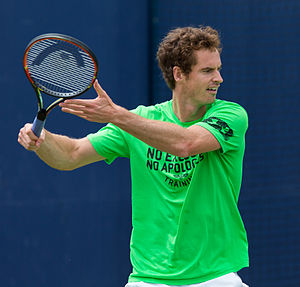
Queen's Club-mesterskaberne 2016
Andy Murray vandt sin femte titel
Andy Murray
Queen's Club-mesterskaberne 2016 var en tennisturnering, der blev afviklet udendørs på græsbaner i Queen's Club i London, Storbritannien i perioden 13. - 19. juni 2016. Det var den 114. udgave af Queen's Club-mesterskaberne siden den første turnering i 1890, og den blev på grund af et sponsorat markedsført under navnet Aegon Championships for ottende år i træk.